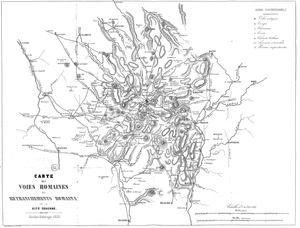
Carte des voies romaines du Morvan par Roidot-Deleage
Jean Lazare Roidot-Déléage né à Tavernay le 23 septembre 1794, et mort à Autun le 22 septembre 1878, est un entomologiste, botaniste et archéologue français qui a laissé des relevés très précis sur Autun et ses environs.